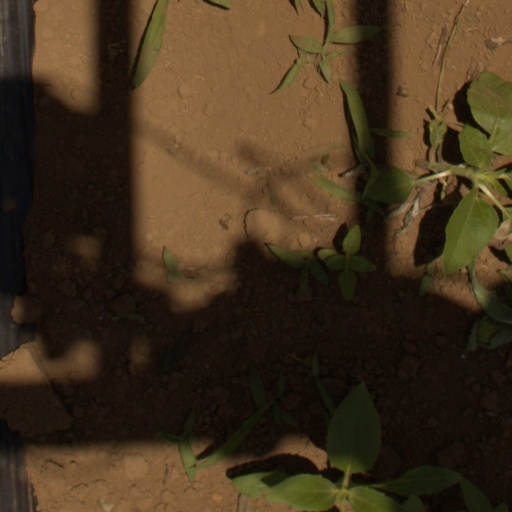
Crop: Jerusalem artichoke